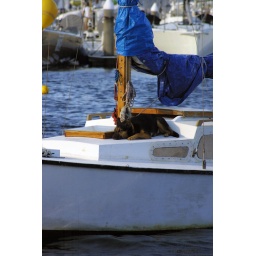
Saw this dog on the boat in one of the harbours and I thought - that'd be the life.